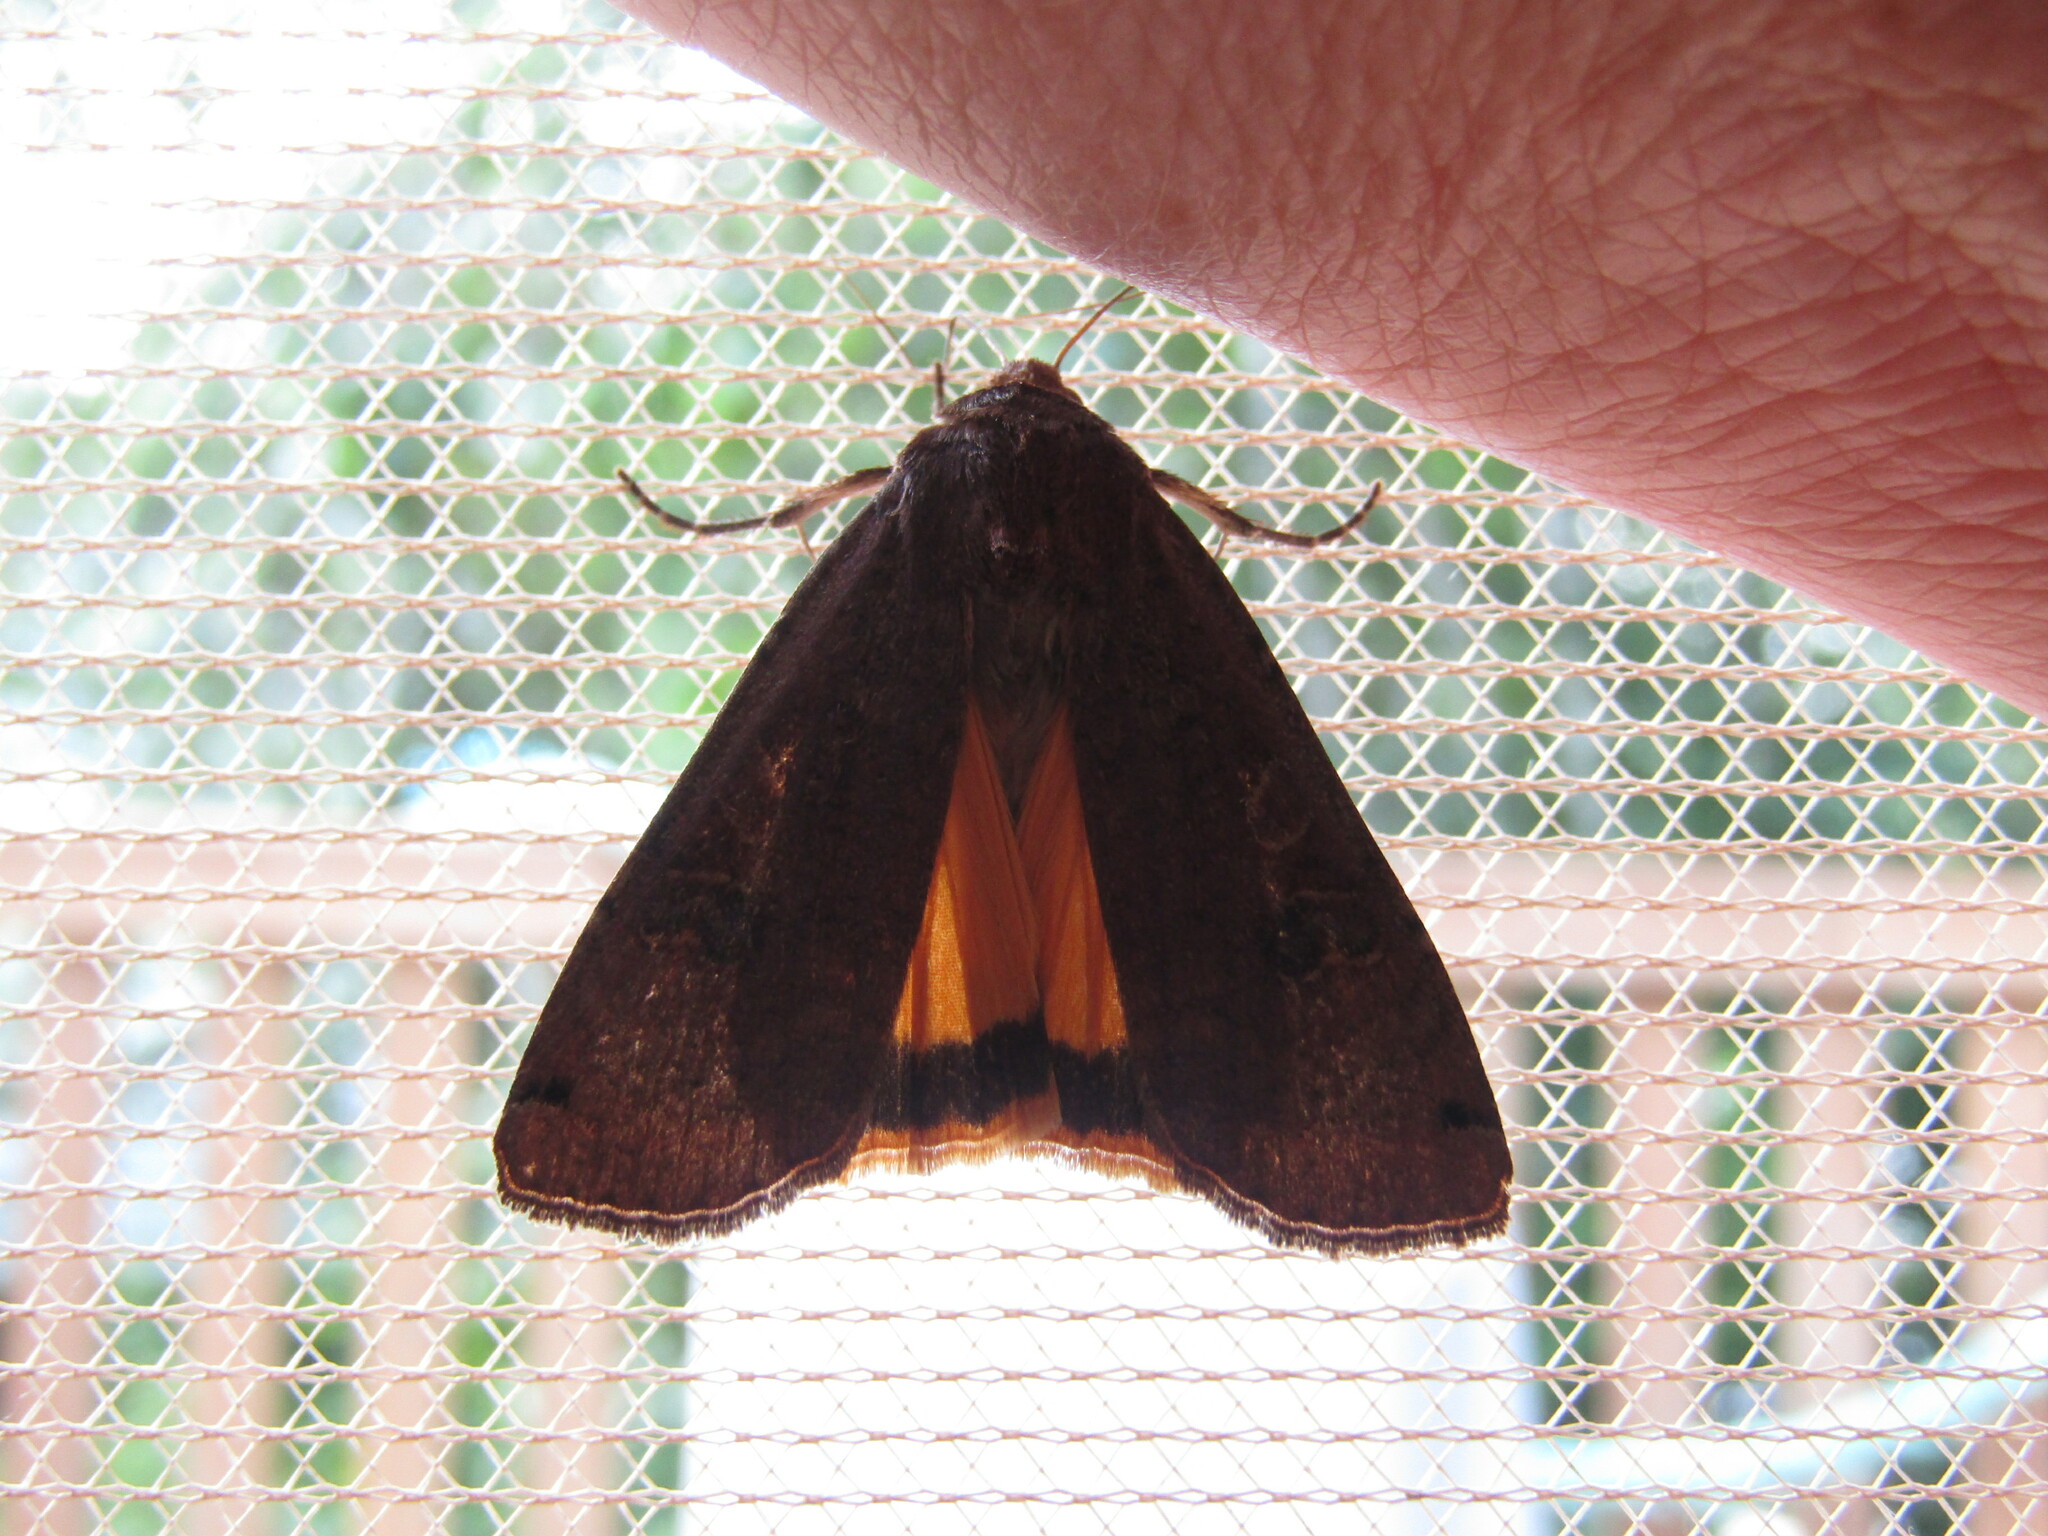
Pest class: cutworms